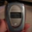
Label: telephone